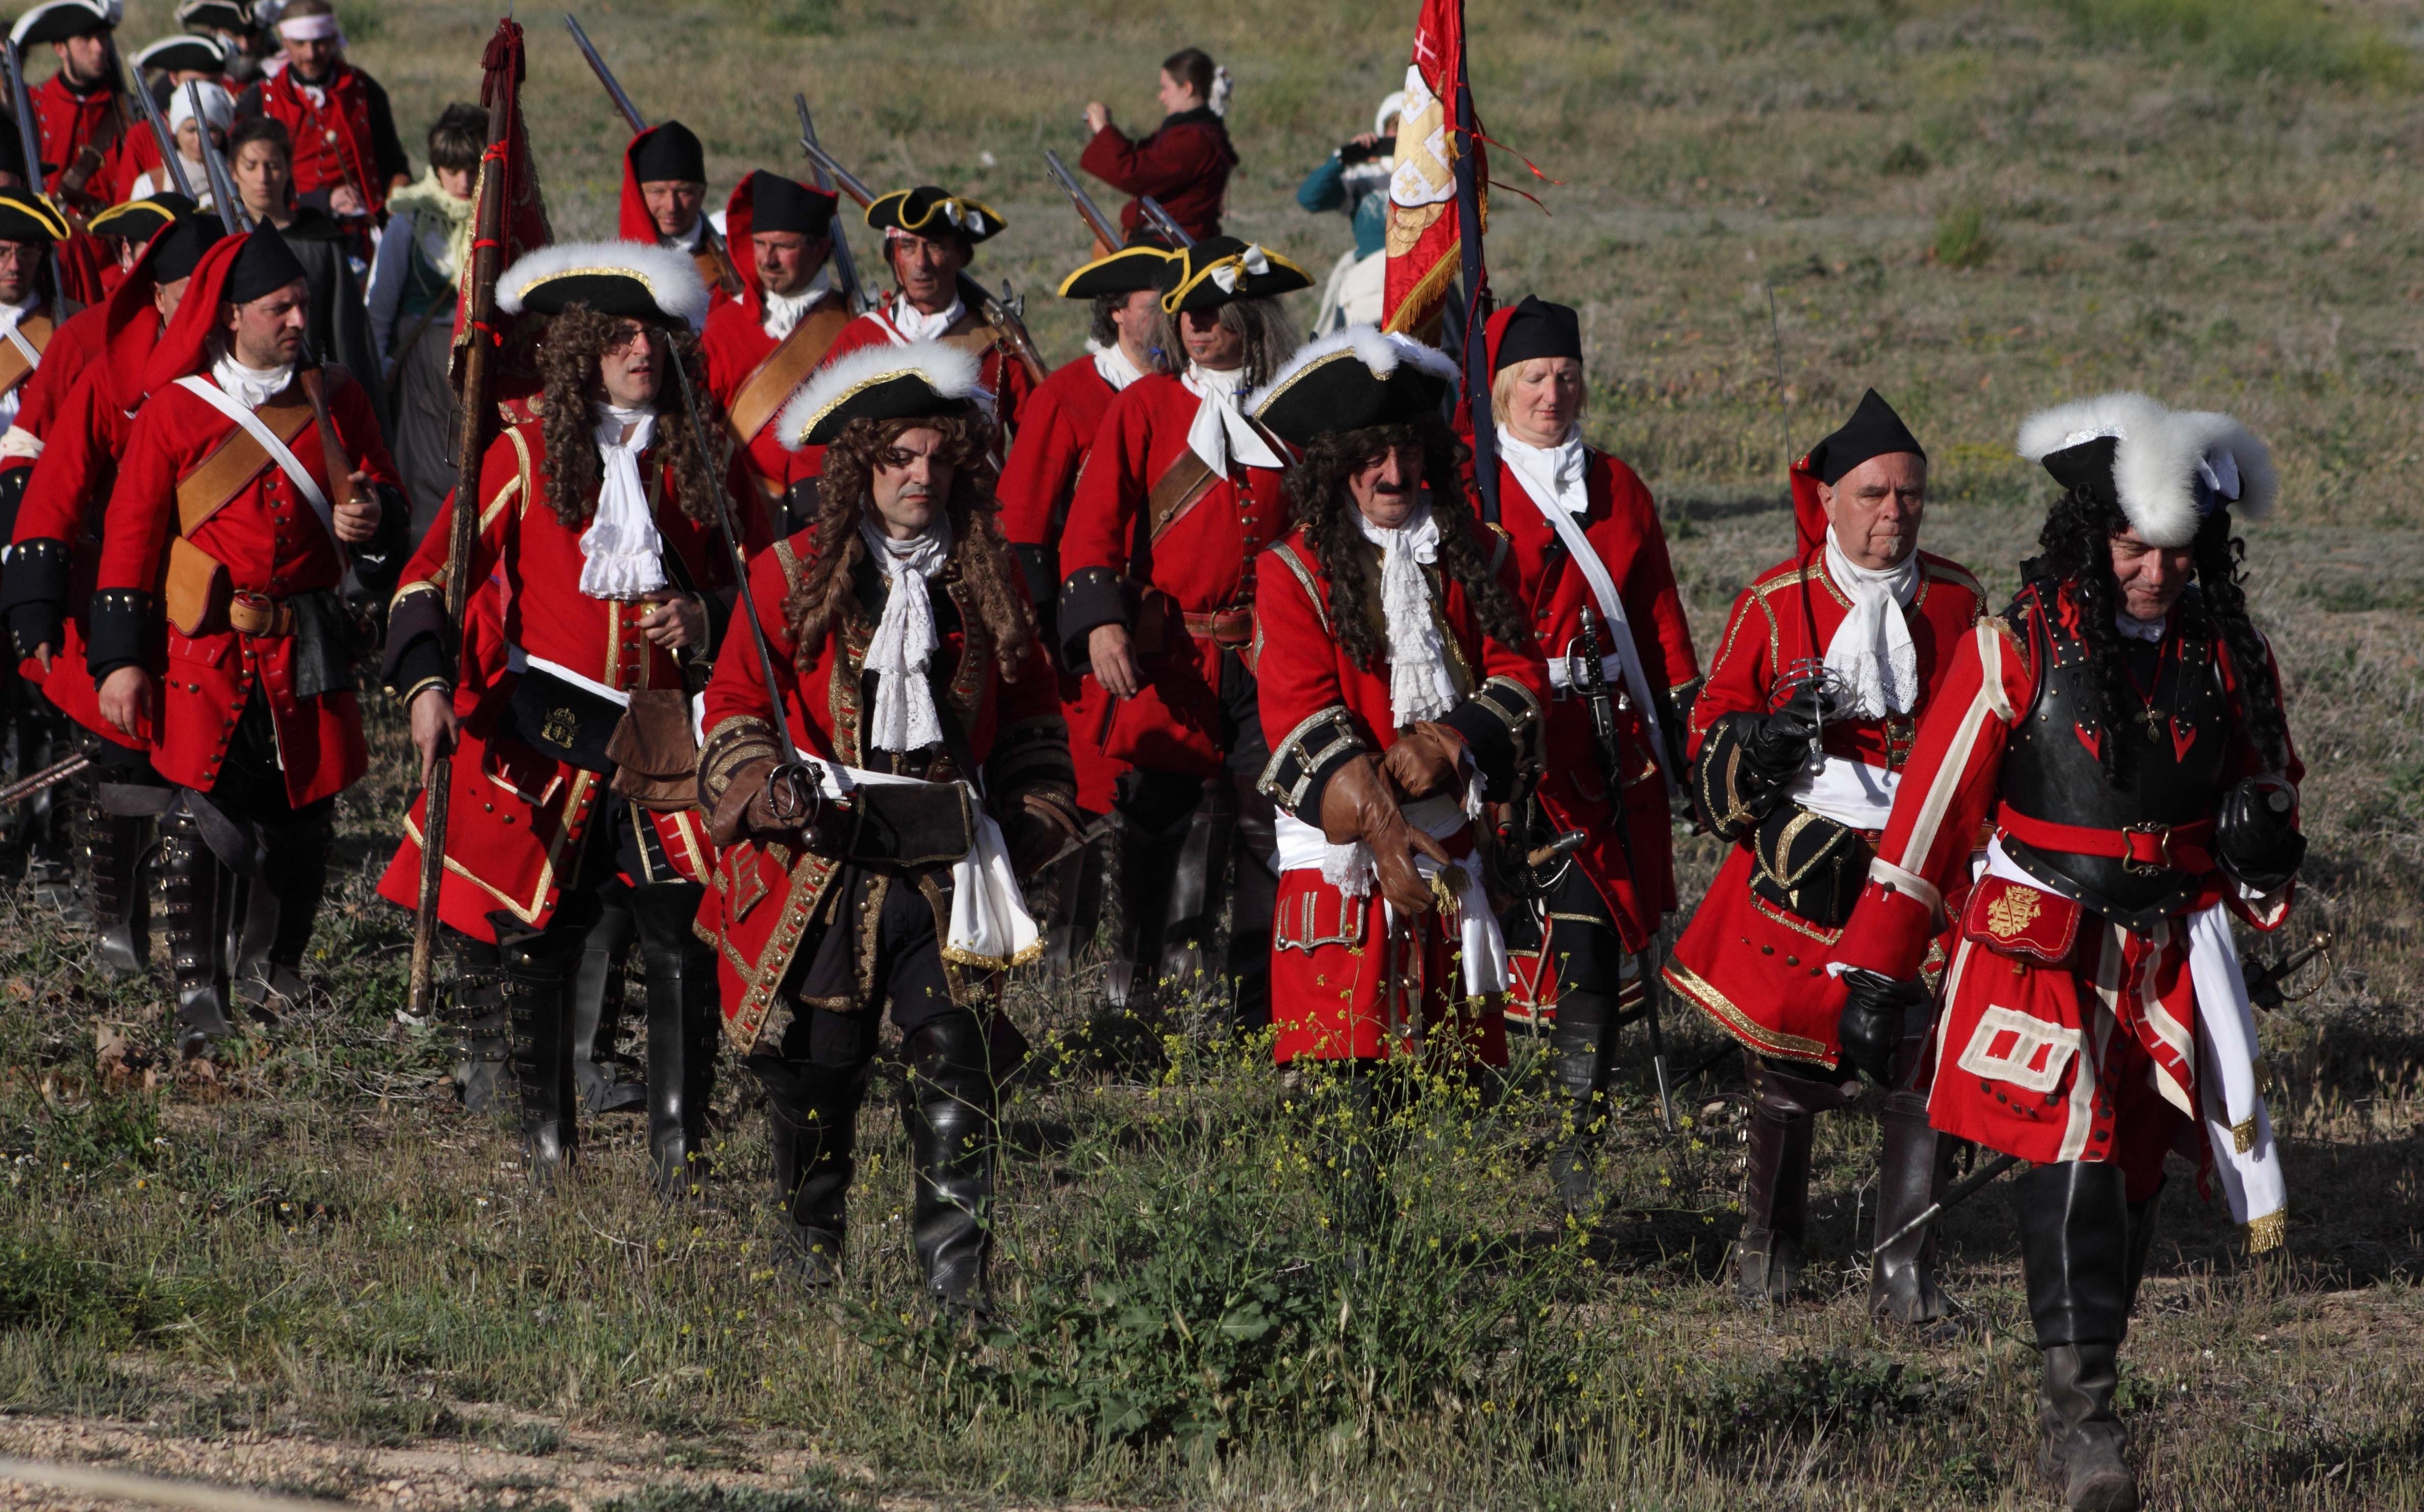
people, time, army, battle, weapons, soldiers, marching, troop, almansa